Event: Ecuador Earthquake
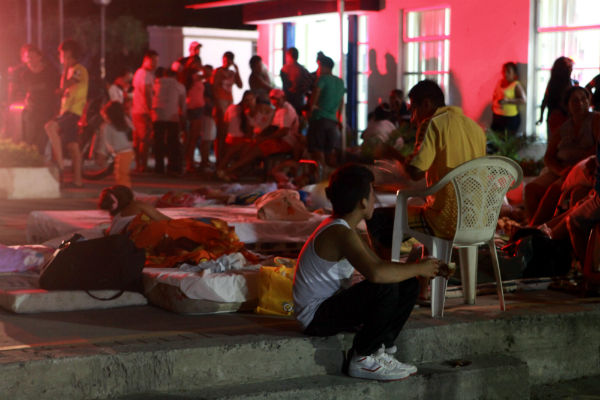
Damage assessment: damage